Haptodus

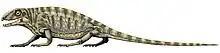
The species ""Haptodus" garnettensis", which may belong in a different genus

"Haptodus garnettensis" was named based on the holotype RM 14156, a partially articulated skeleton (cranial and postcranial) of an immature individual. More than 16 well-preserved specimens of various ontogenetic stages were referred to this species. All specimens came from the Garnett Quarry, located in Anderson County, Kansas. They were collected from the Rock Lake Member of the Stanton Formation (Lansing Group), dating to the late Kasimovian stage of the late Pennsylvanian series, about 305-303.9 million years old.